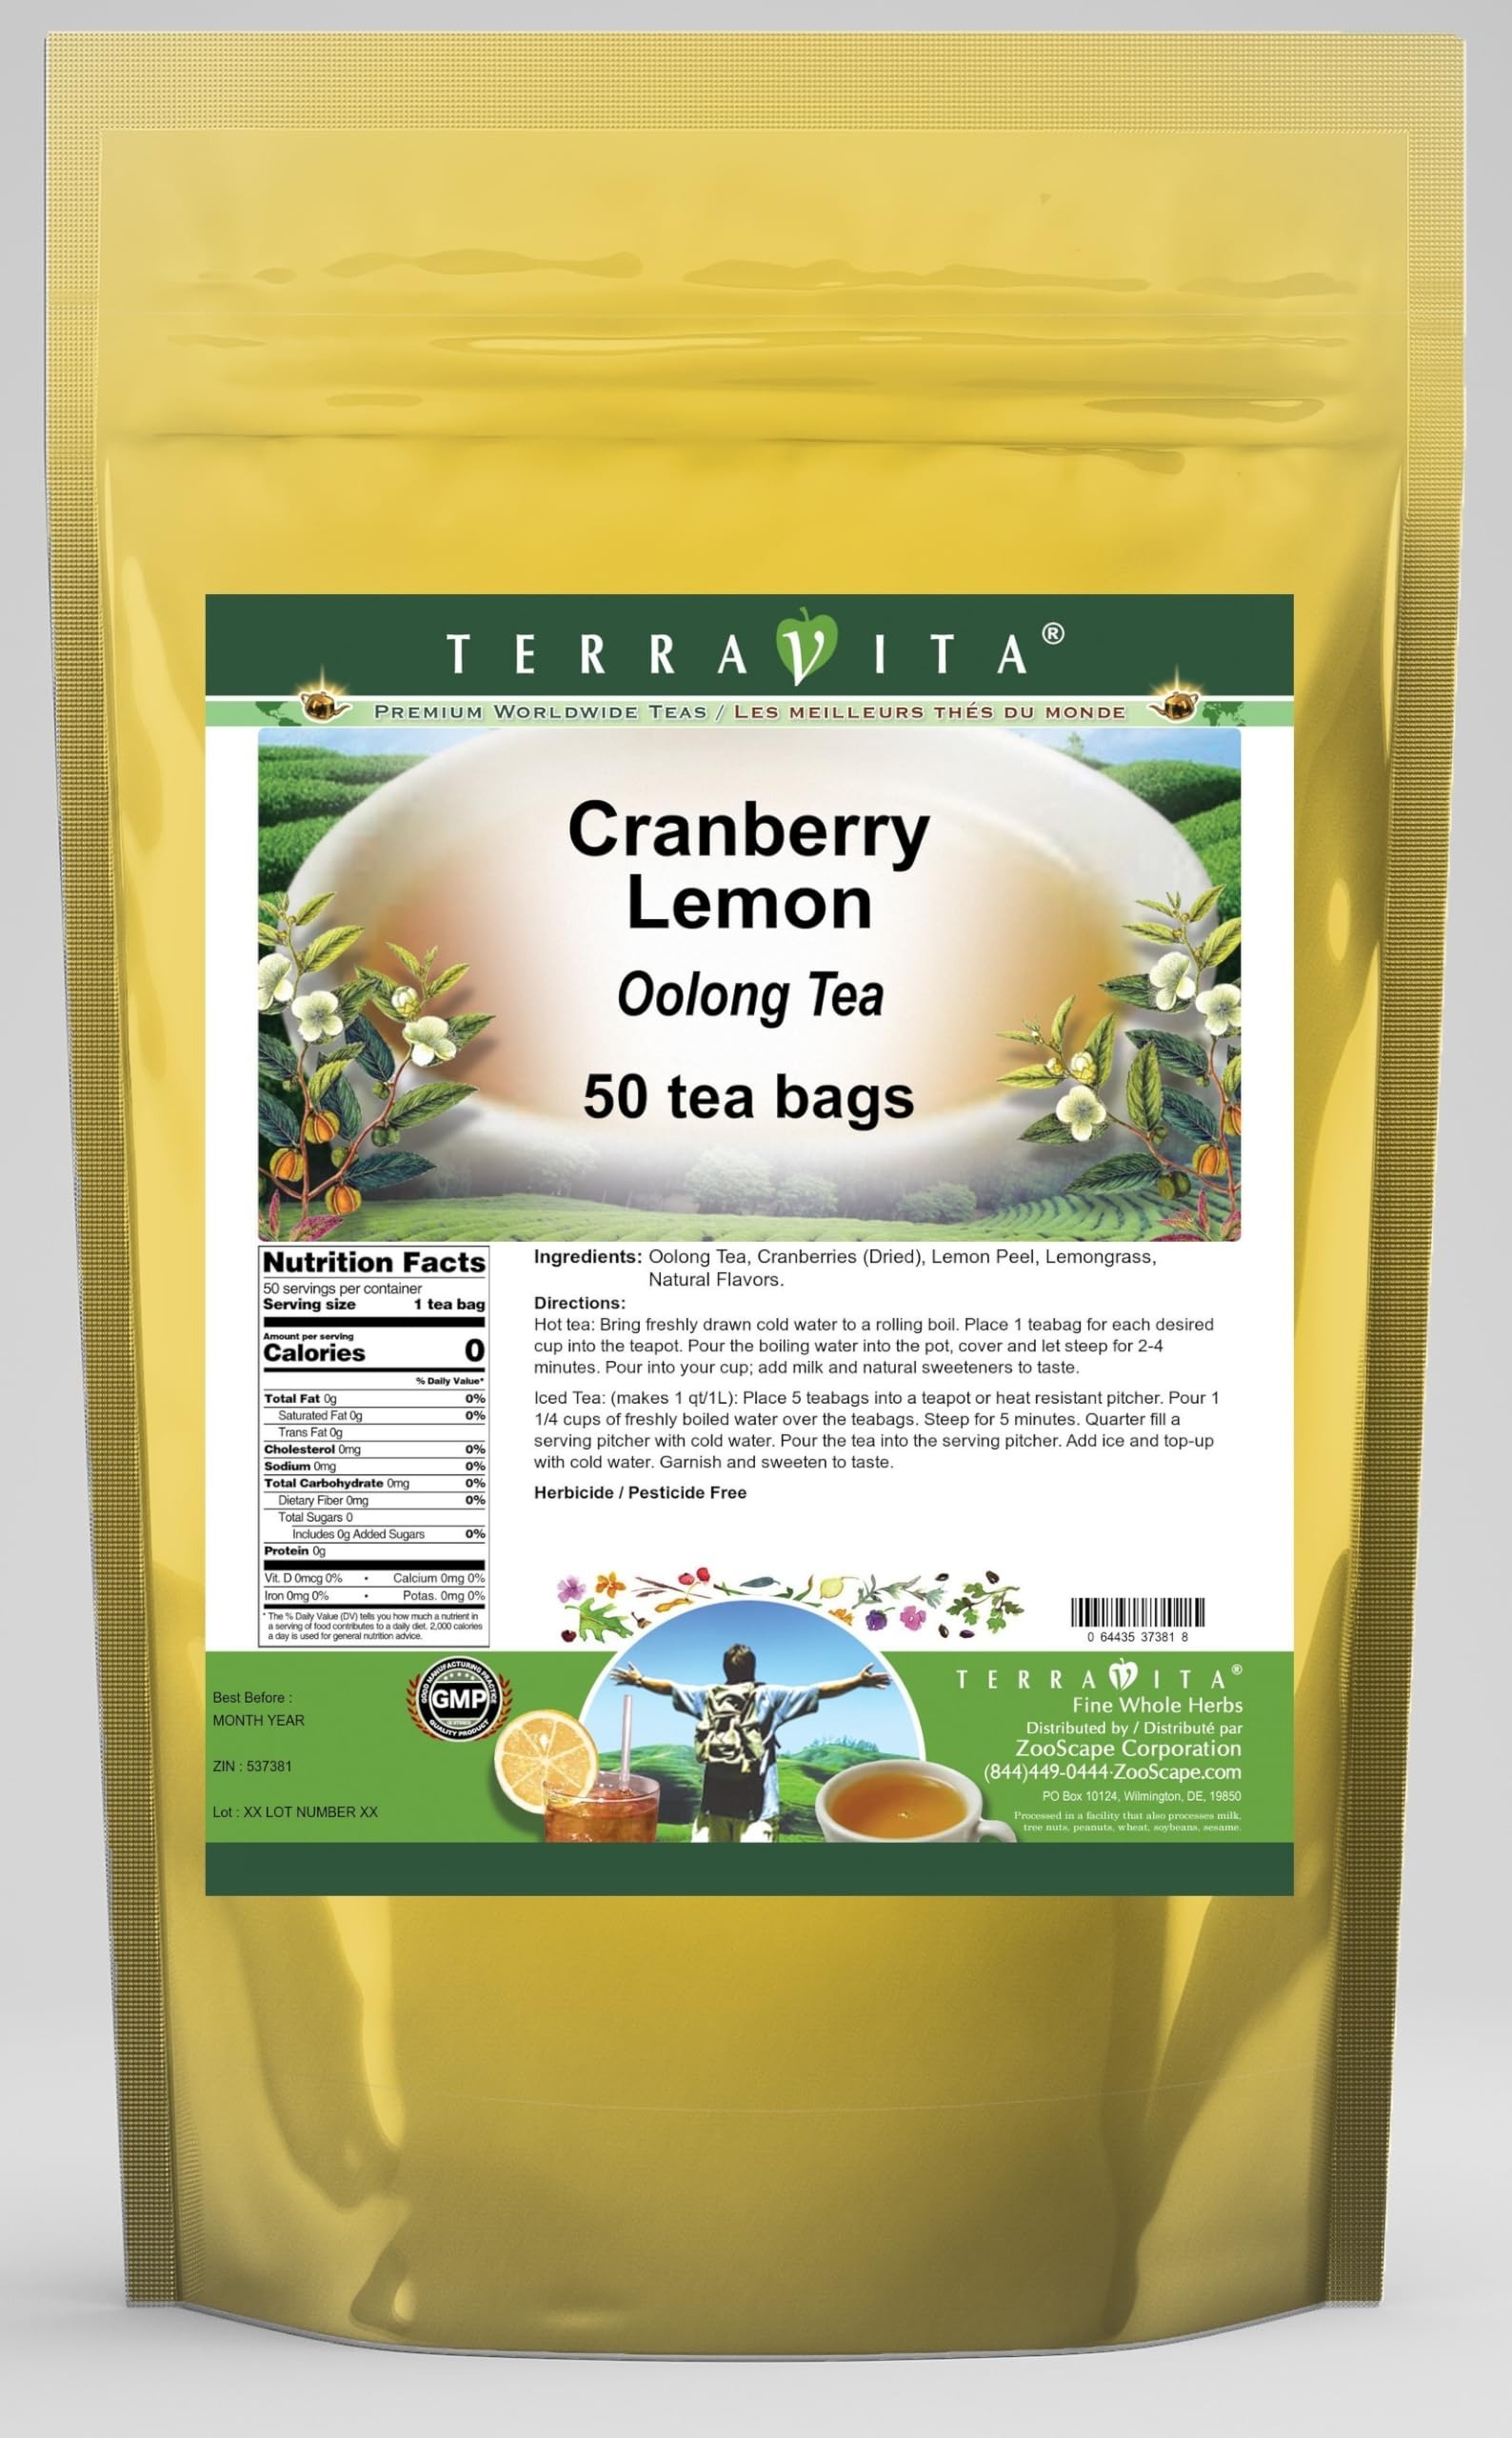
Item Name: Cranberry Lemon Oolong Tea (50 tea bags, ZIN: 537381) - 3 Pack
Bullet Point 1: Our Cranberry Lemon Oolong Tea is a luxurious flavored Oolong tea with Cranberries, Lemon Peel and Lemongrass that you can enjoy hot or cold! The Cranberry Lemon flavor and aroma is wonderful! - Ingredients: Oolong tea, Cranberries, Lemon Peel, Lemongrass and Natural Cranberry Lemon Flavor.
Bullet Point 2: No fillers.
Bullet Point 3: Manufacturer: TerraVita
Bullet Point 4: Size: 50 tea bags
Bullet Point 5: Oolong Tea Bags - Packed in a convenient upright pouch!
Product Description: Our Cranberry Lemon Oolong Tea is a luxurious flavored Oolong tea with Cranberries, Lemon Peel and Lemongrass that you can enjoy hot or cold! The Cranberry Lemon flavor and aroma is wonderful! - Ingredients: Oolong tea, Cranberries, Lemon Peel, Lemongrass and Natural Cranberry Lemon Flavor. - Hot tea brewing method: Bring freshly drawn cold water to a rolling boil. Place 1 teabag for each desired cup into the teapot. Pour the boiling water into the pot, cover and let steep for 2-4 minutes. Pour into your cup; add milk and natural sweeteners to taste. - Iced tea brewing method: (to make 1 liter/quart): Place 5 teabags into a teapot or heat resistant pitcher. Pour 1 1/4 cups of freshly boiled water over the teabags. Steep for 5 minutes. Quarter fill a serving pitcher with cold water. Pour the tea into the serving pitcher. Add ice and top-up with cold water. Garnish and sweeten to taste. - TerraVita is an exclusive line of premium-quality, natural source products that use only the finest, purest and most potent ingredients found around the world. TerraVita is hallmarked by the highest possible standards of purity, potency, stability and freshness. All of our products are prepared with the highest elements of quality control, from raw materials through the entire manufacturing process, up to and including the moment that the bottles or bags are sealed for freshness and shipped out to you. Our highest possible standards are certified by independent laboratories and backed by our personal guarantee. - TerraVita exists to meet and ensure your family's health and wellness without the harmful effects of chemicals and health products. We strive to make all of our products affordable and reliable and are constantly searching the market to maintain our affordability and to look for
Value: 150.0
Unit: Count

Price: 56.01